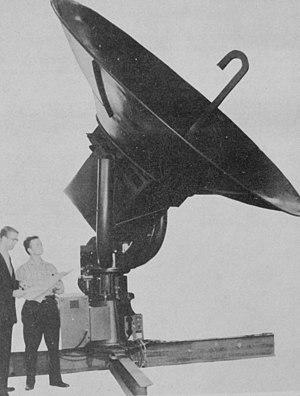
Le WSR-57 était le principal radar météorologique utilisé aux États-Unis à partir de 1957 et pour une période de 35 ans. Il s’agissait du premier radar américain moderne à être déployé en réseau par le National Weather Service. Il a été remplacé depuis par les radars du réseau NEXRAD.